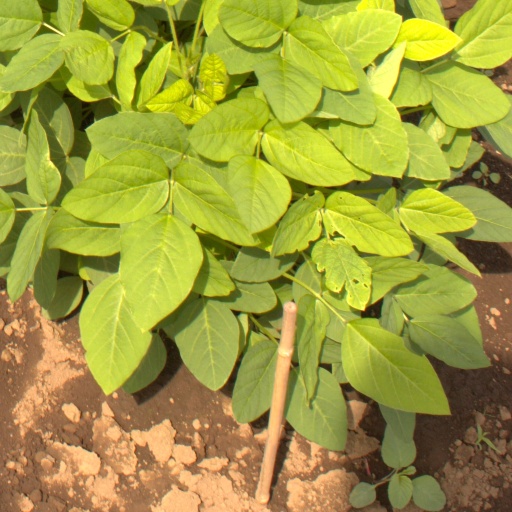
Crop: soybean